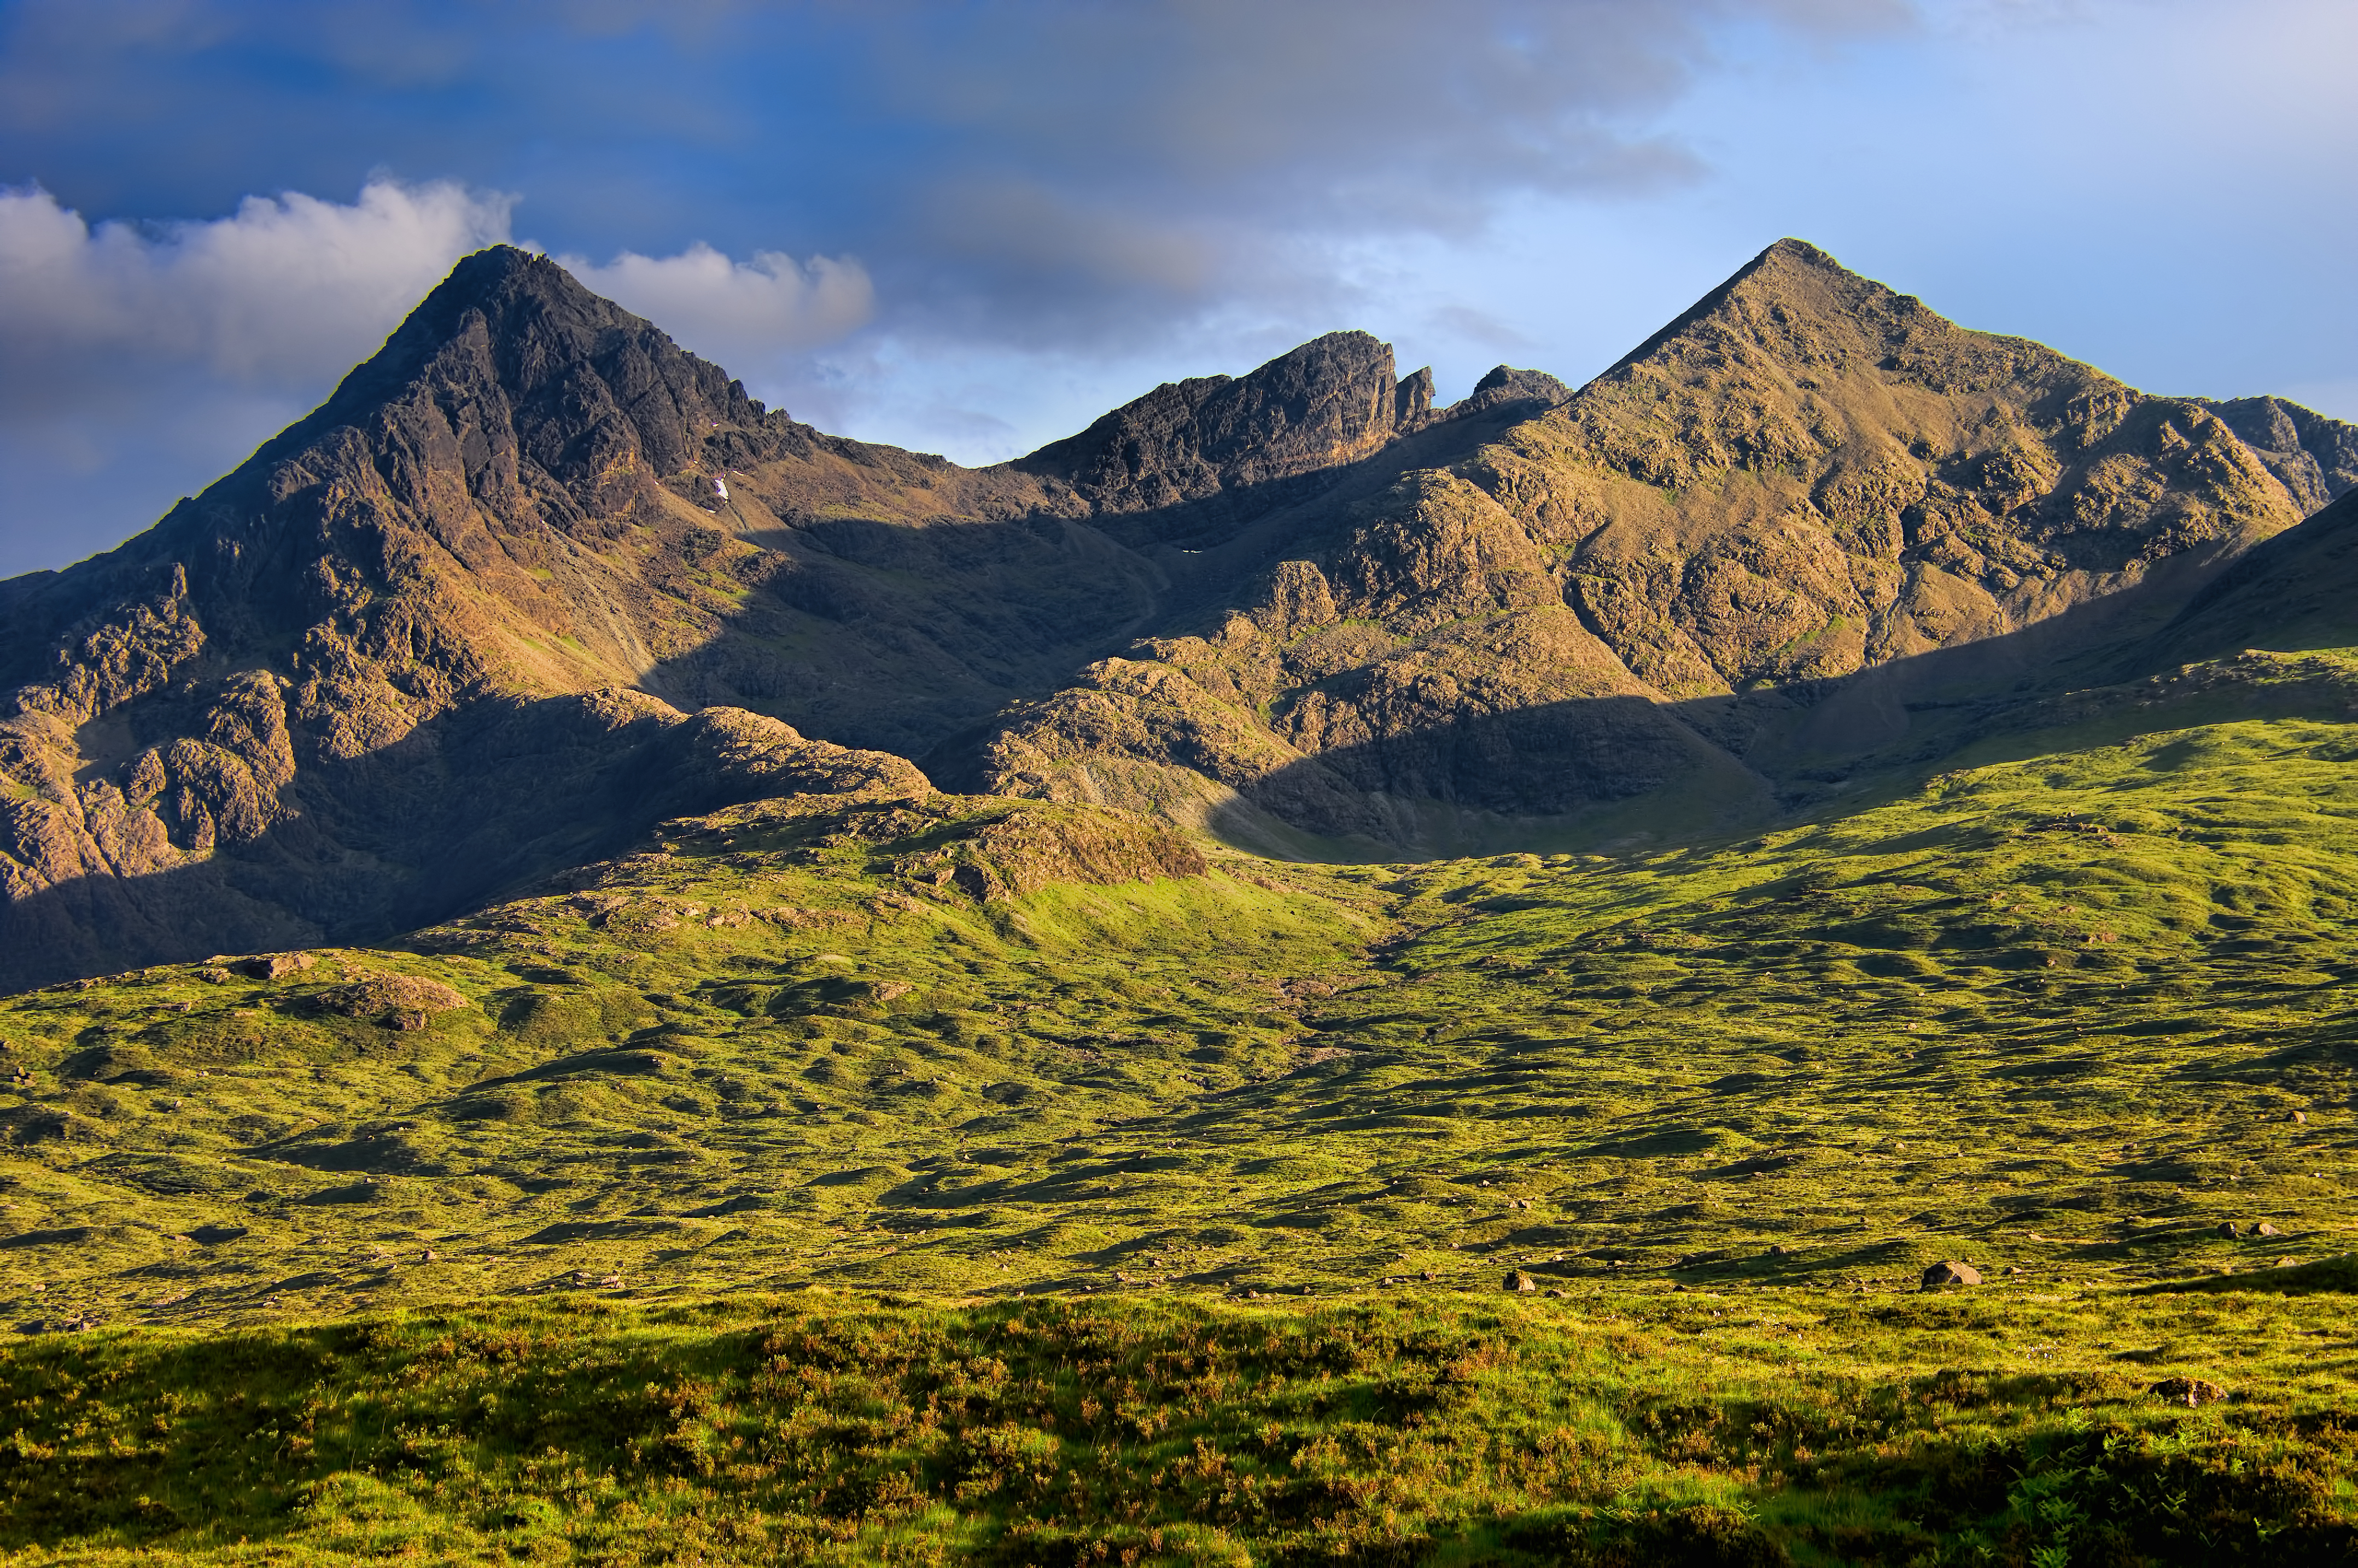
landscape, nature, wilderness, mountain, meadow, hill, valley, mountain range, evening, autumn, highland, ridge, plateau, fell, loch, skye, sligachan, cuillin, sgurrnangillean, bruachnafrithe, landform, mountain pass, geographical feature, mountainous landforms